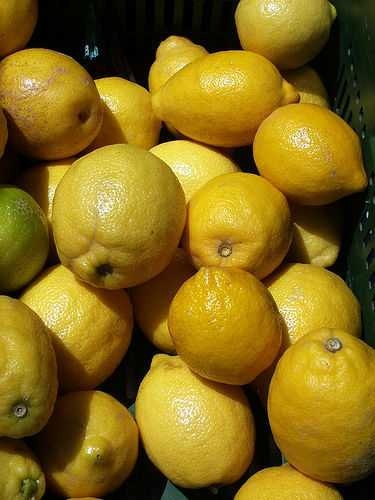
Label: Lemon